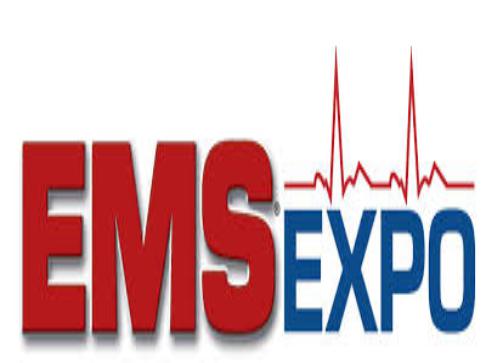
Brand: EMS
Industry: Transportation